Derek McCulloch (comics)

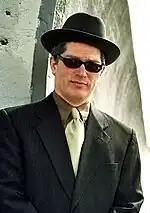

Derek McCulloch (born 1964) is a writer, known for graphic novels such as "Stagger Lee", "Gone to Amerikay", "Pug", and "Displaced Persons". He was born in Ottawa, Ontario, raised in Grande Prairie, Alberta, and lives in Oakland, California.